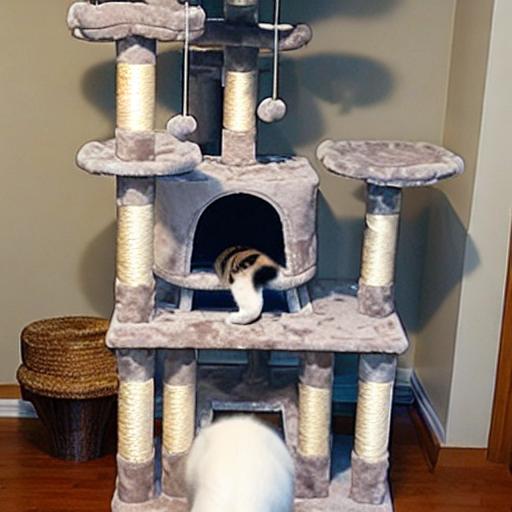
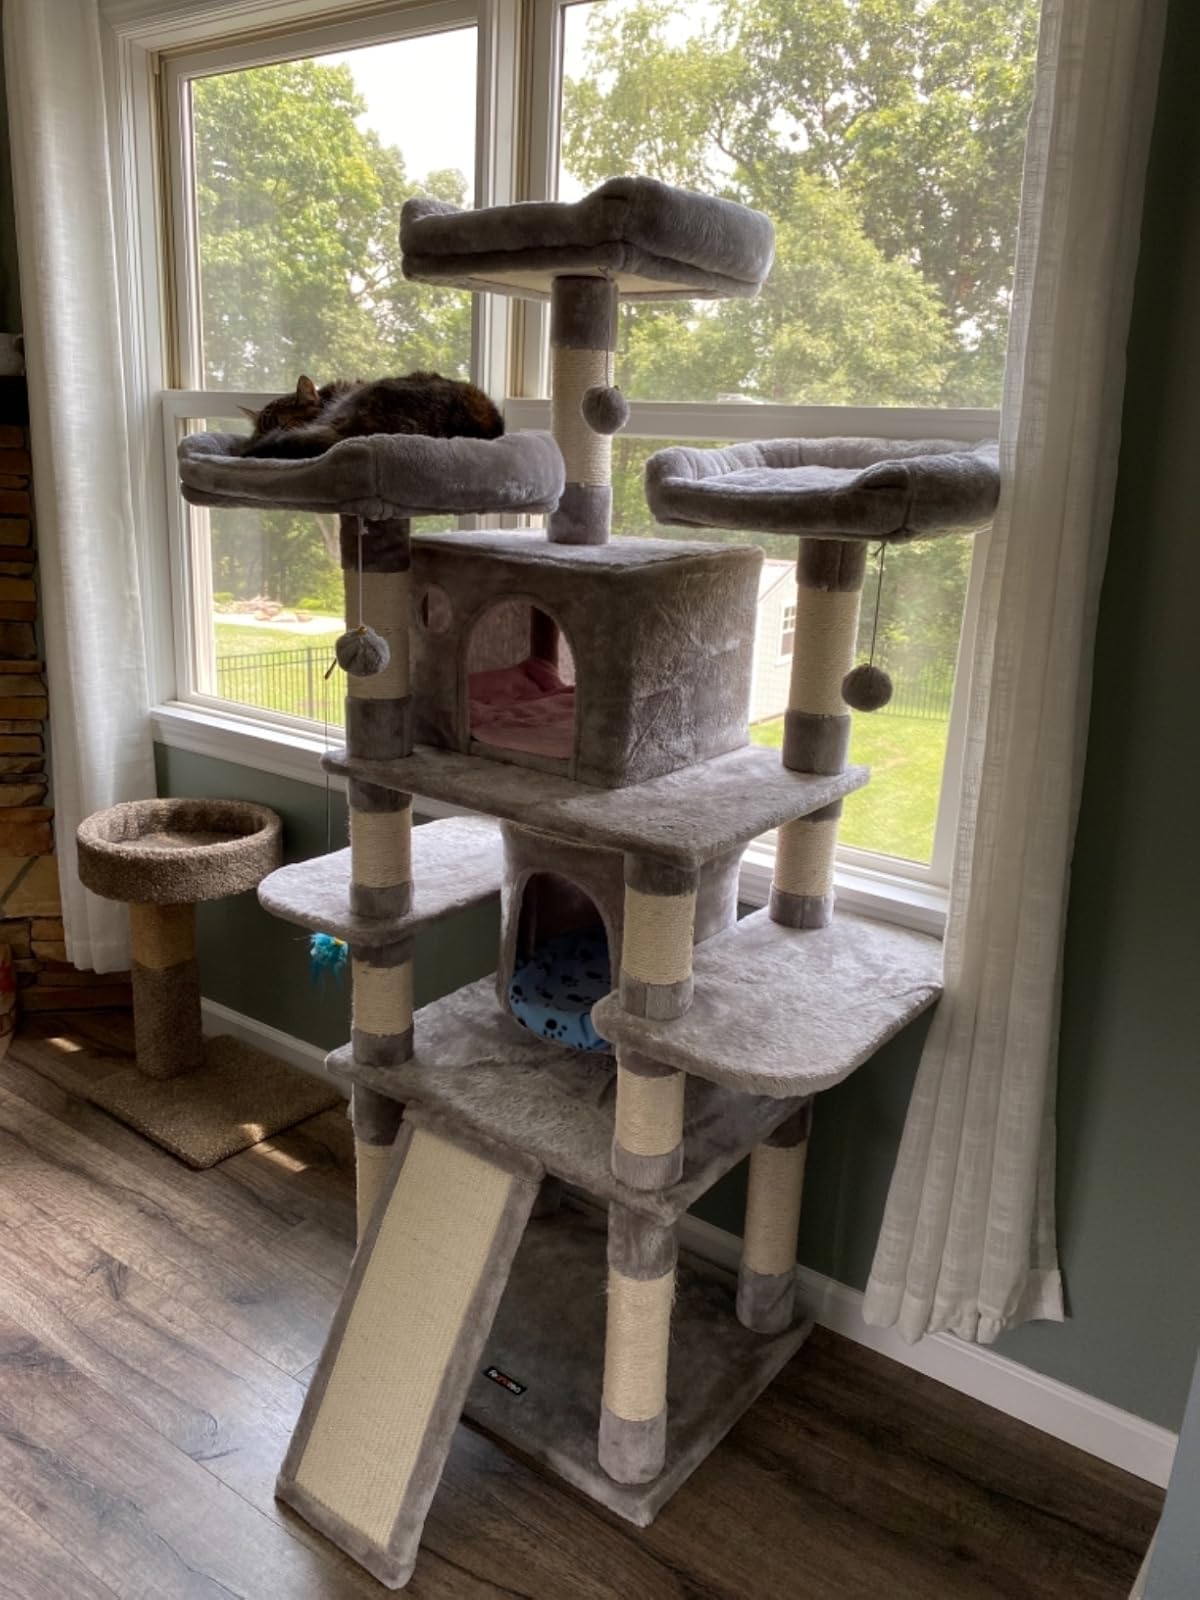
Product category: items_cat tree
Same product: no